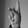
ASL letter: K